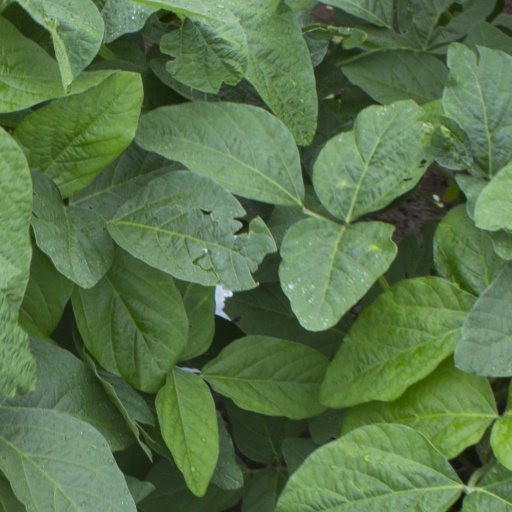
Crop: soybean